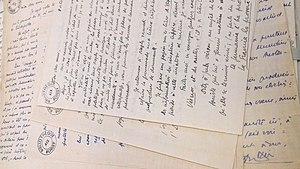
Correspondance de Gabriel Boissy à la bibliothèque Méjanes
Gabriel Boissy, né le 26 février 1879 au Lonzac et mort le 23 septembre 1949 à Biot, est un écrivain, journaliste, rédacteur en chef de Comœdia et critique théâtral français.